Torino Cherokee

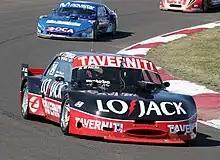
Torino Cherokee of Marcos di Palma in 2006.

After its first appearances with the new power plant, the question was when the maximum development of the Torino Cherokee could be appreciated. The answer would come from the hand of its best representative in those times. After almost 30 years of drought, since the last victory obtained by a Torino in 1975 at the hands of Luis Rubén Di Palma, on 11 May 2003 a Torino would return to the highest step of the podium, coincidentally at the hands of the son of its last winner: Patricio Di Palma. The appointment was at the Autódromo Oscar Alfredo Gálvez in the Buenos Aires, where the third son of old Luis would fight to the last consequences, to see his father's dream crystallize, of returning the brand to the top positions. That historic day would end up twisting the luck of the Torino, once again achieving interest on the part of users, who would begin to look for the possibility of competing with this model again.